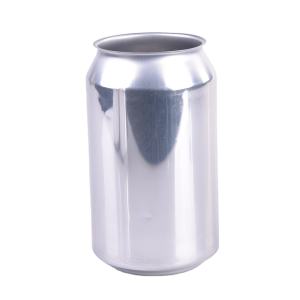
Label: metal